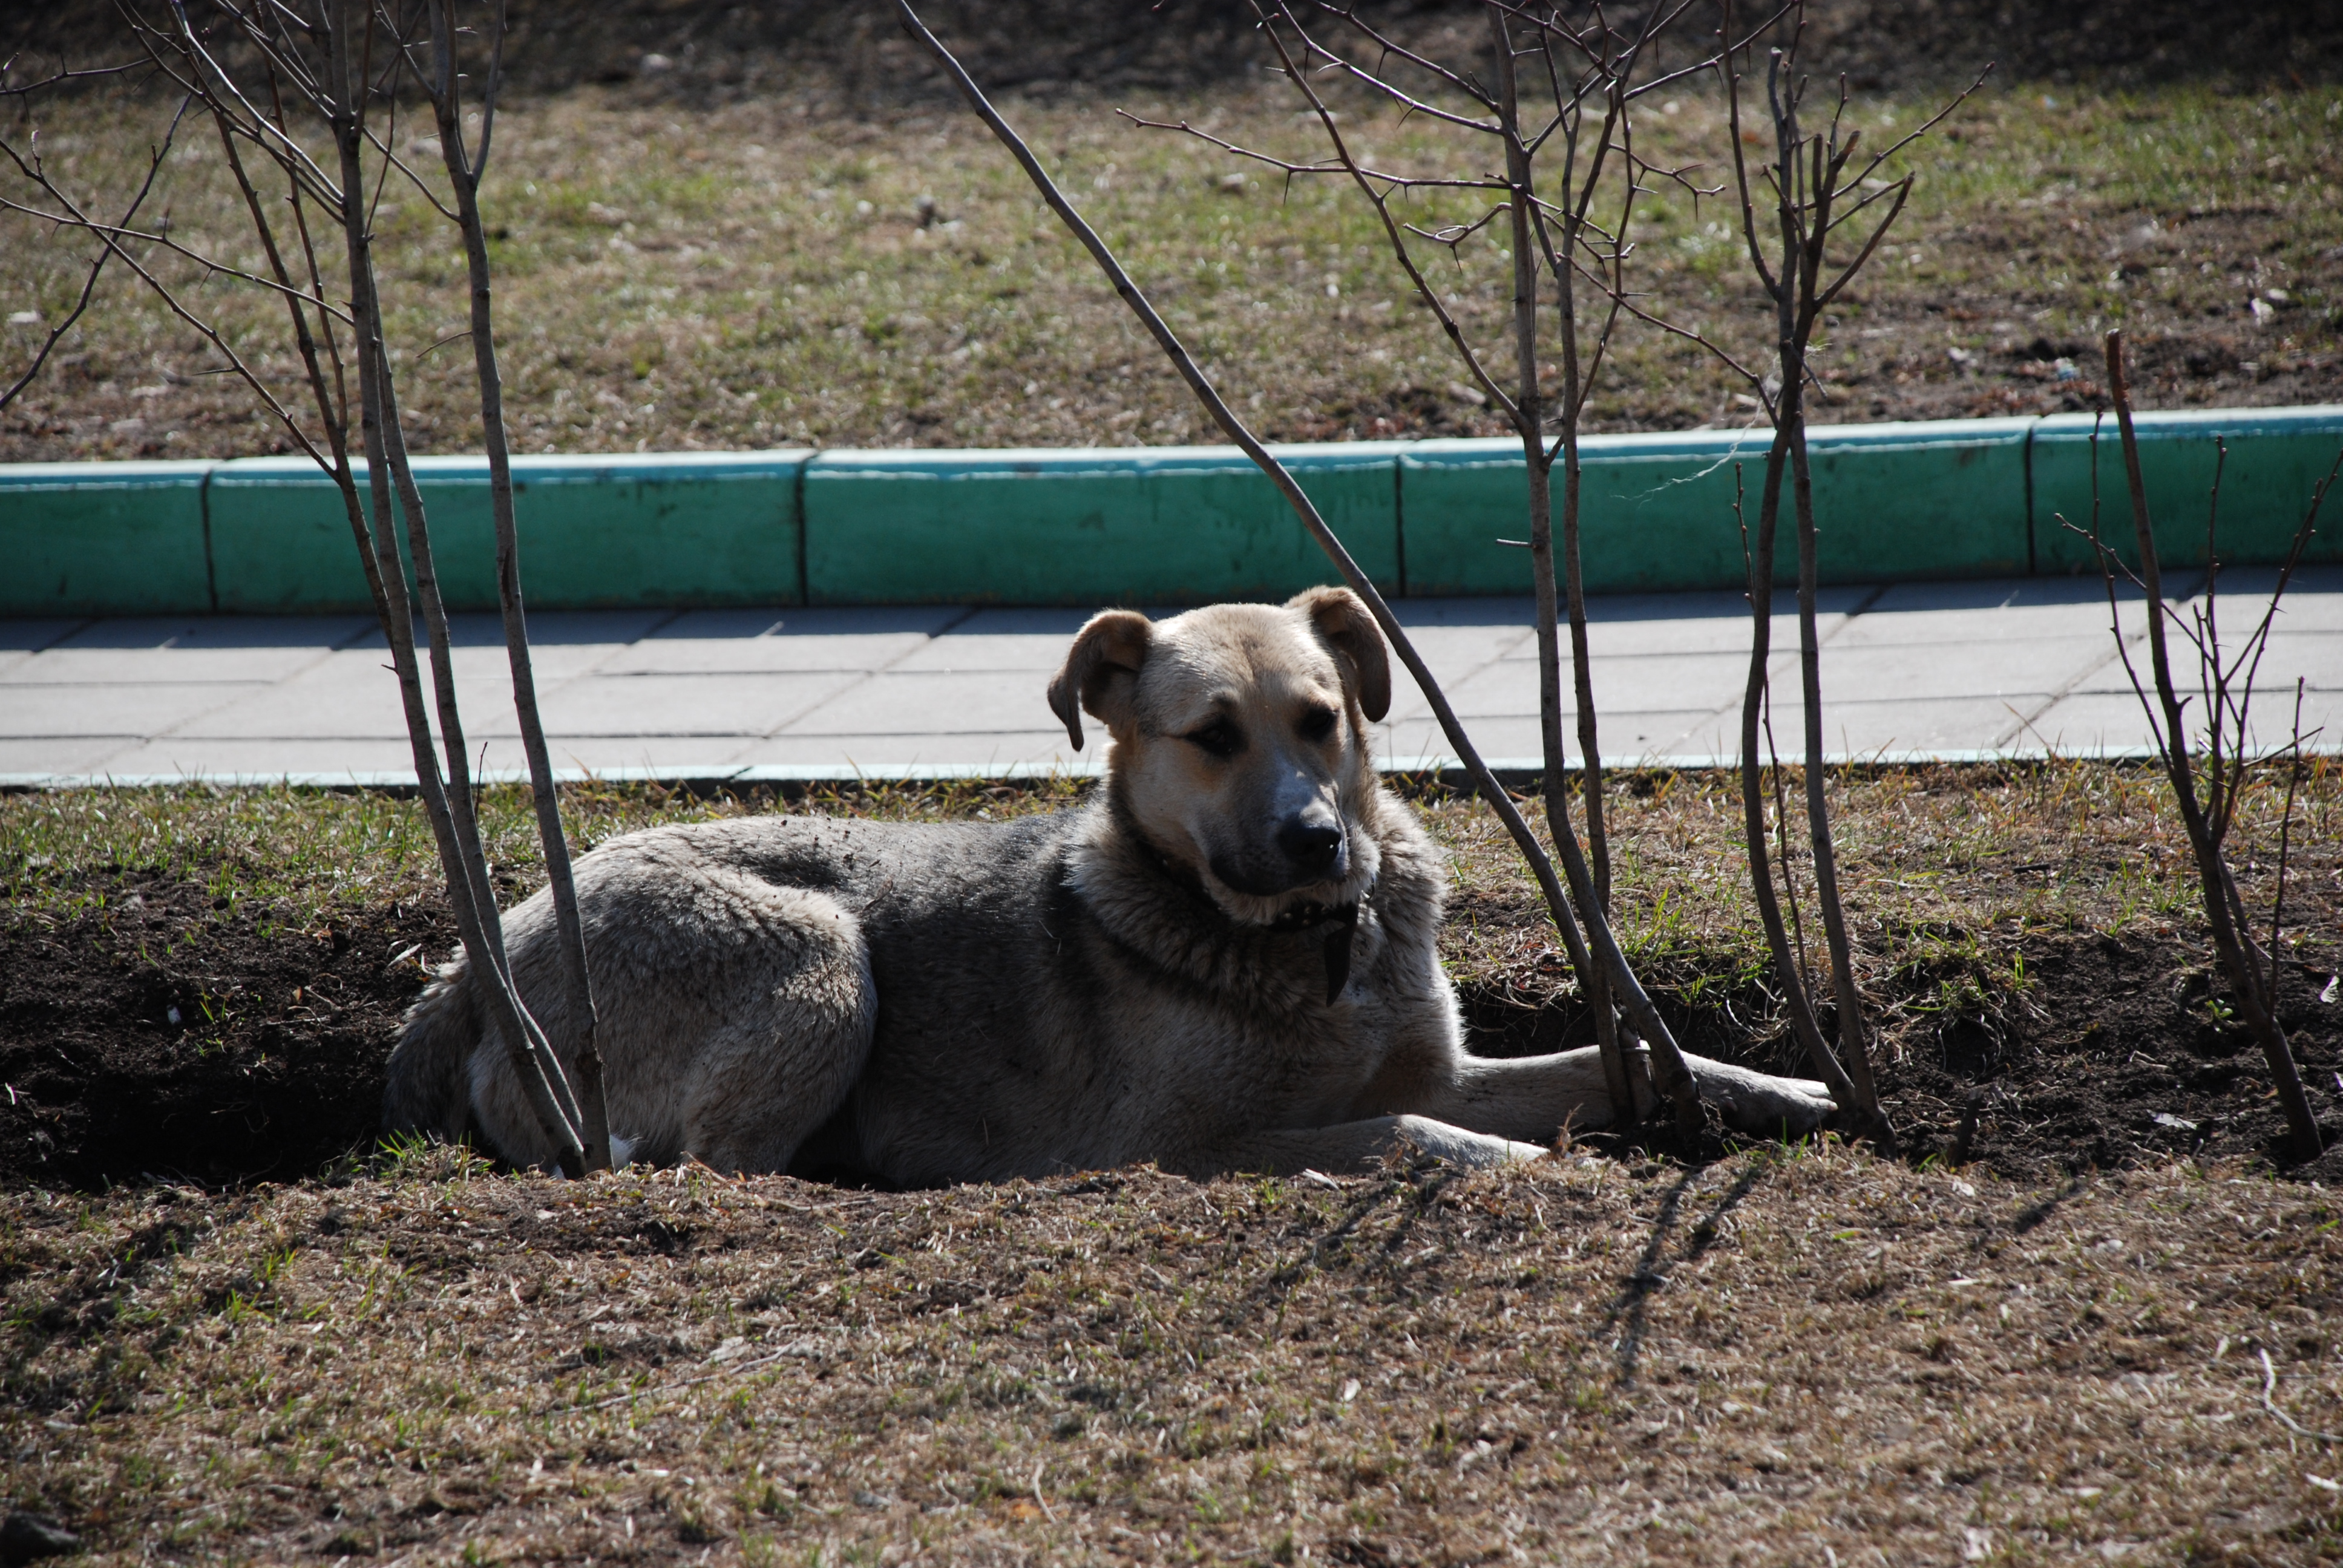
puppy, dog, pet, mammal, nikon, pets, dogs, animals, d80, nikond80, straydogs, streetdogs, dog like mammal, dog crossbreeds